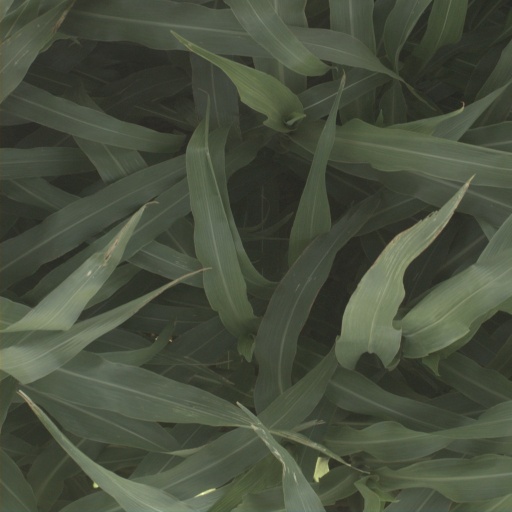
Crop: sorghum